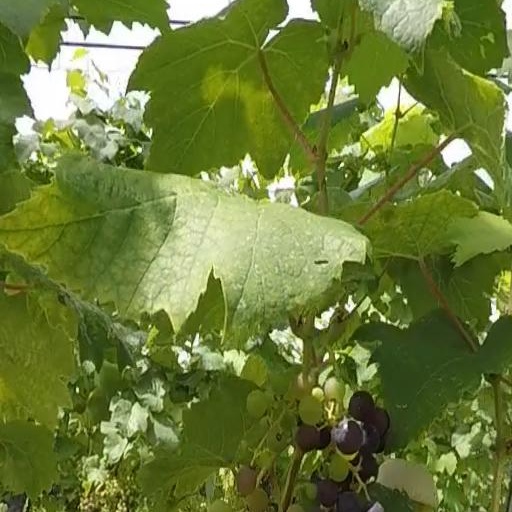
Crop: grape